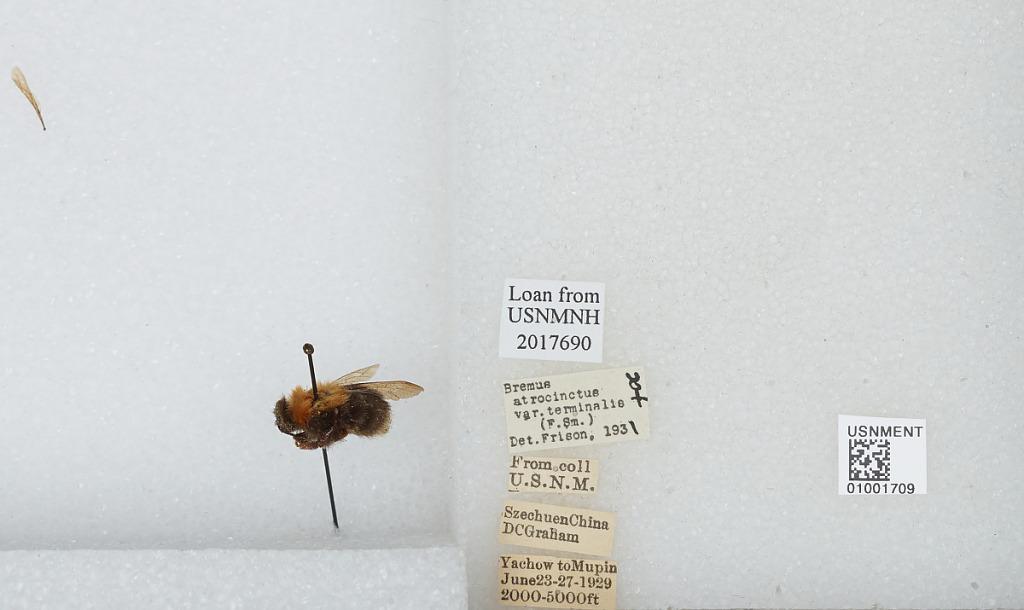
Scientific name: Bombus (Festivobombus) festivus Smith
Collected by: D. Graham
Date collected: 1929-6-23
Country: China
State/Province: Sichuan
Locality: Yucheng to Muping (formerly known as Yachow and Mupin)
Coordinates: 30.0061, 103.032
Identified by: Frison